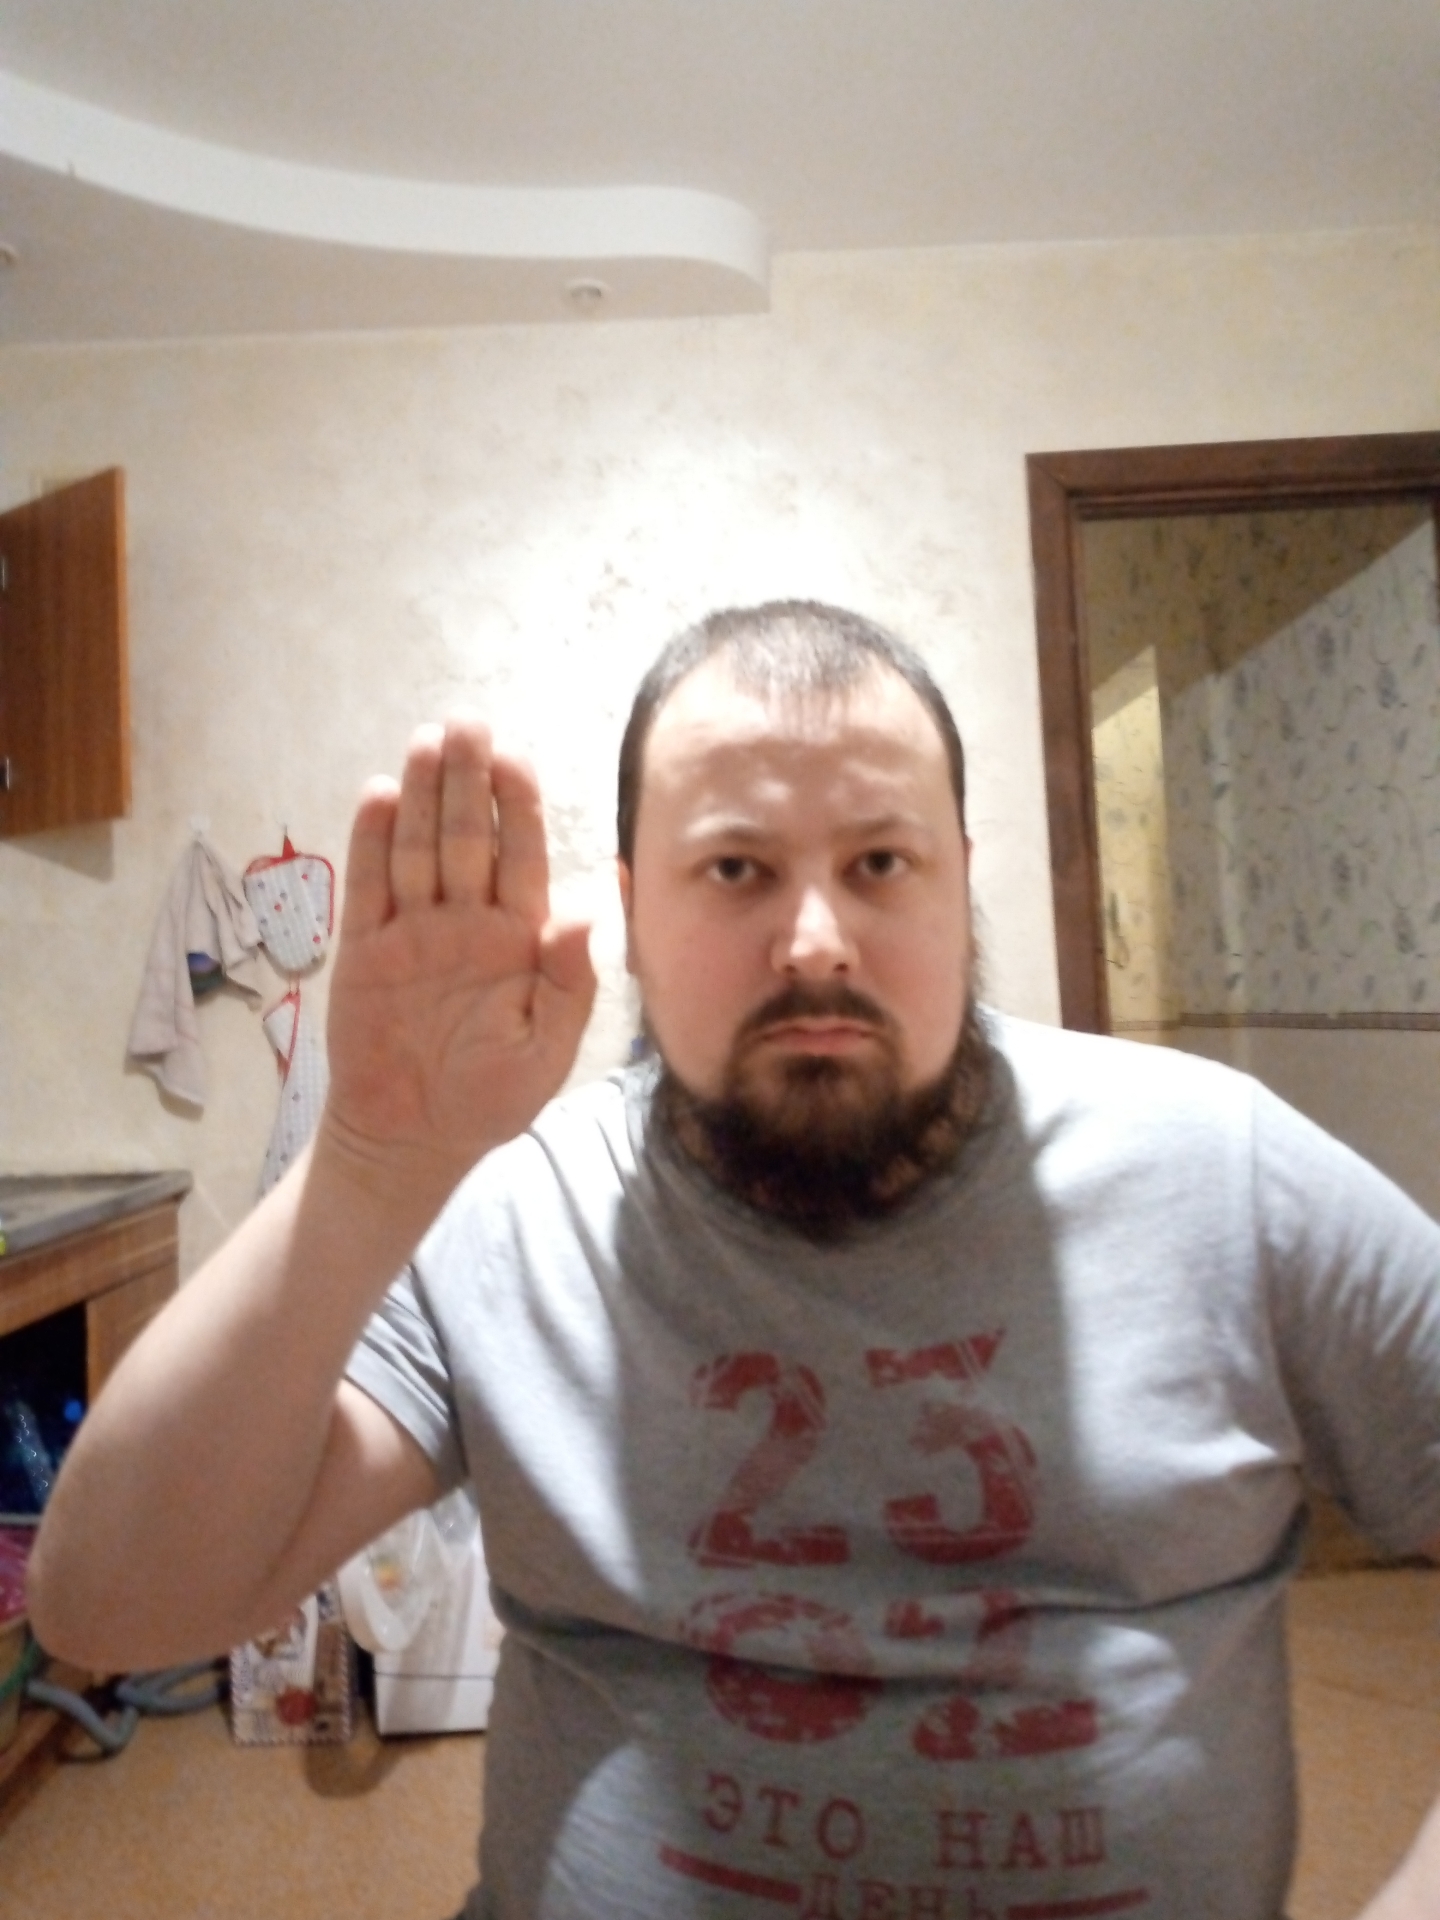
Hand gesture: stop